Sacramento Surge (soccer)

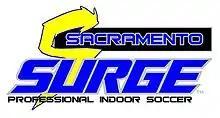

Sacramento Surge were an American professional indoor soccer team based in Sacramento, California. They joined the Professional Arena Soccer League on September 7, 2012. Their colors are blue and gold. As of May 2014, the league is known as the Major Arena Soccer League.